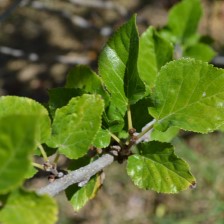
Variety: Kamphaengsaeng42